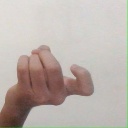
अक्षर: ज